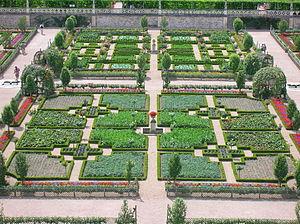
Les jardins de Villandry